UCI Women's World Tour

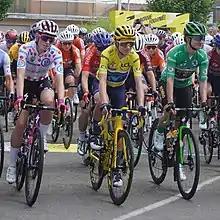
Demi Vollering (left), Annemiek van Vleuten (centre) and Marianne Vos (right) at the 2022 Tour de France Femmes

In 2022, the Tour de France Femmes was staged for the first time, becoming the biggest stage race on the calendar. In 2023, the Challenge by La Vuelta increased in length to 7 days, becoming La Vuelta Femenina. , many of the UCI World Tour races hold equivalent races for women, including all three Grand Tour races.